Kingdom of Asturias

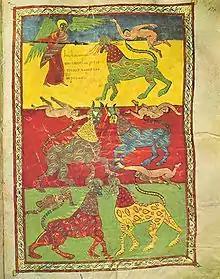
"The Angel of the Fifth Trumpet", an example of a Beatus manuscript.

Beatus was directly involved in the debate surrounding adoptionism, which argued that Jesus was born a man, and was adopted by God and acquired a divine dimension only after his passion and resurrection. Beatus refuted this theological position, championed by such figures as Elipando, bishop of Toledo.